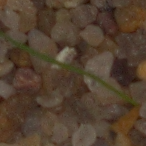
Label: loose_silkybent